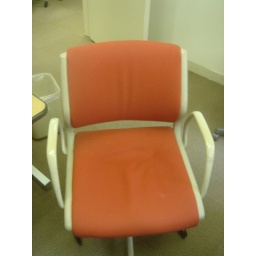
Again, old school. One other person in the office chooses to sit in the old chair over the ergonomic one also available.